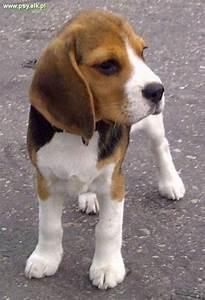
dog